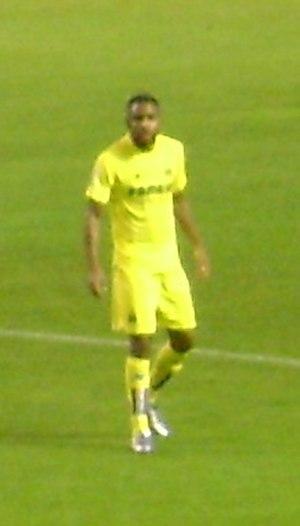
Cédric Bakambu, né le 11 avril 1991 à Ivry-sur-Seine, en France, est un footballeur international congolais qui évolue au poste d'attaquant au Beijing Guoan.